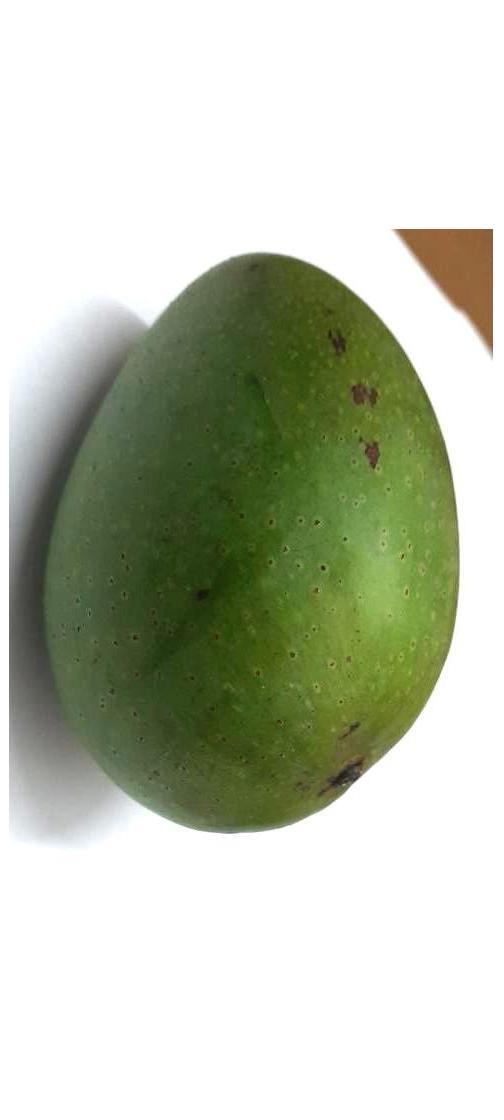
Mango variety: Ashshina Zhinuk